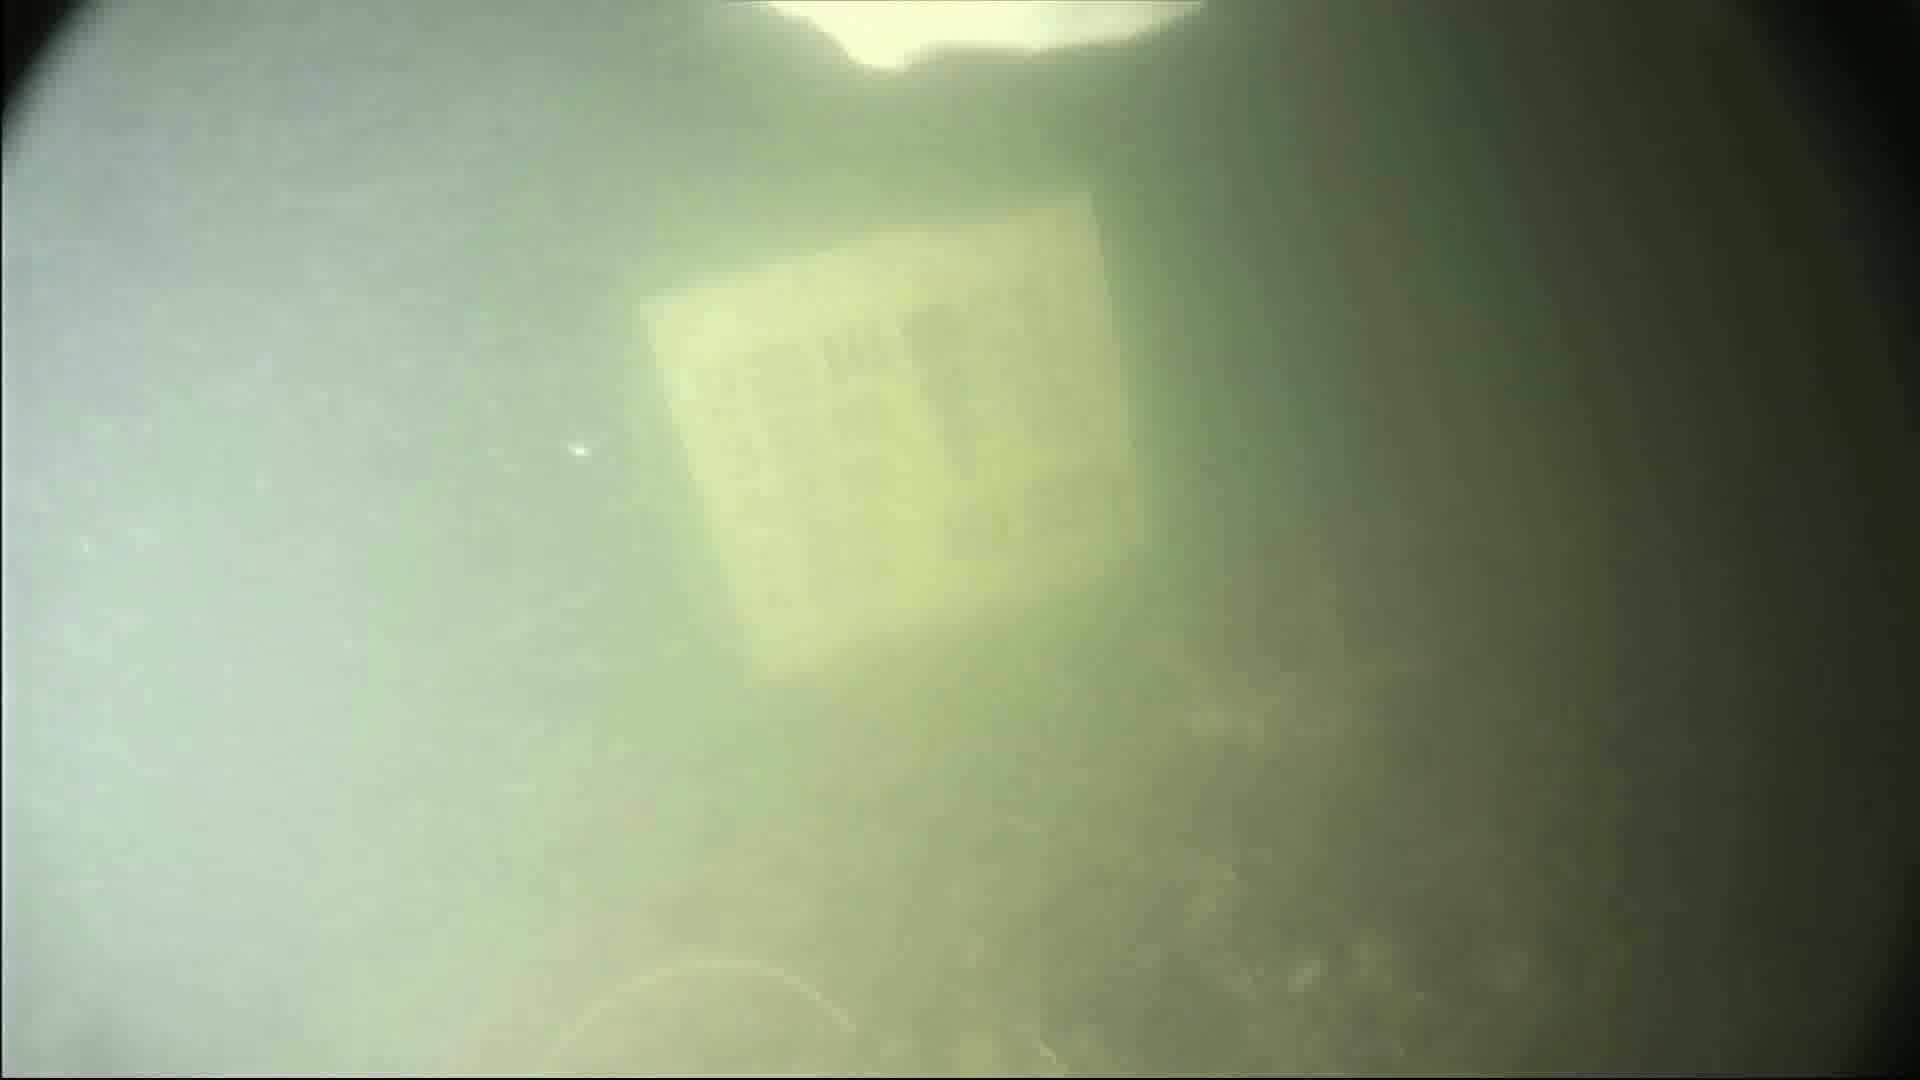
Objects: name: fish